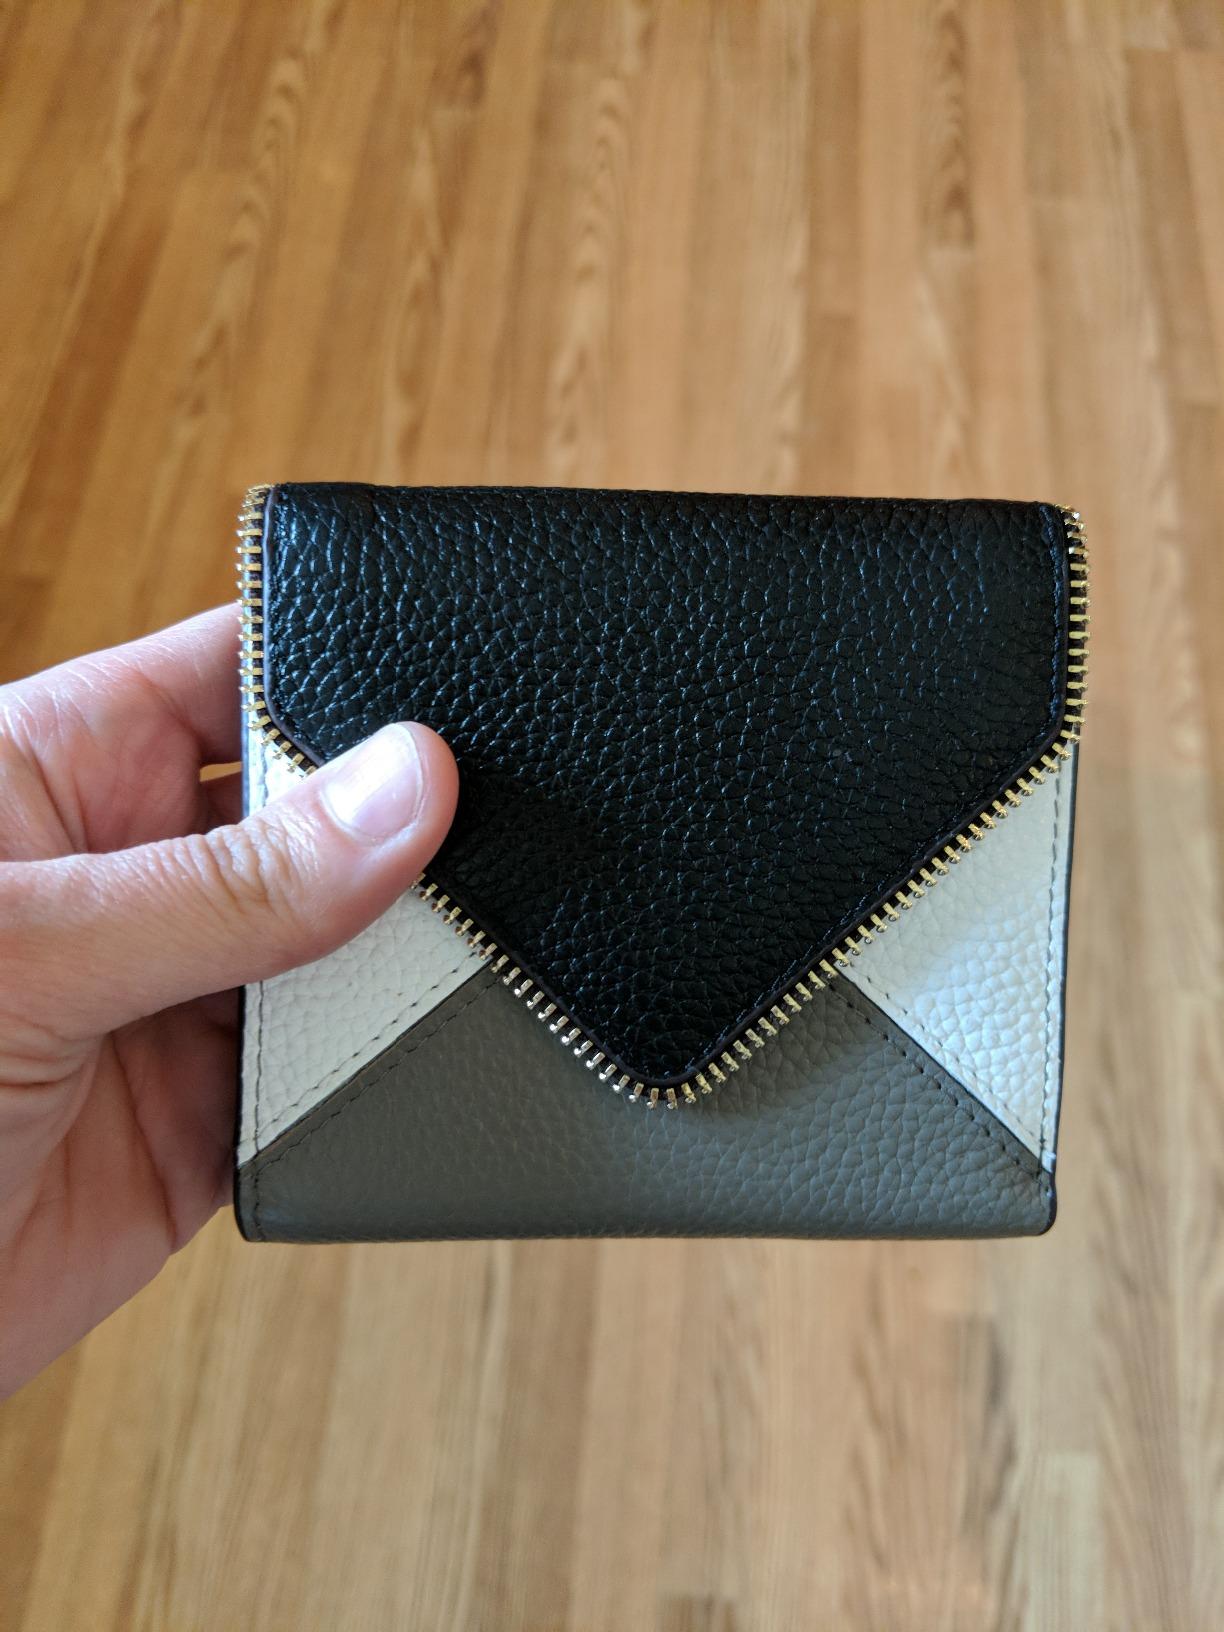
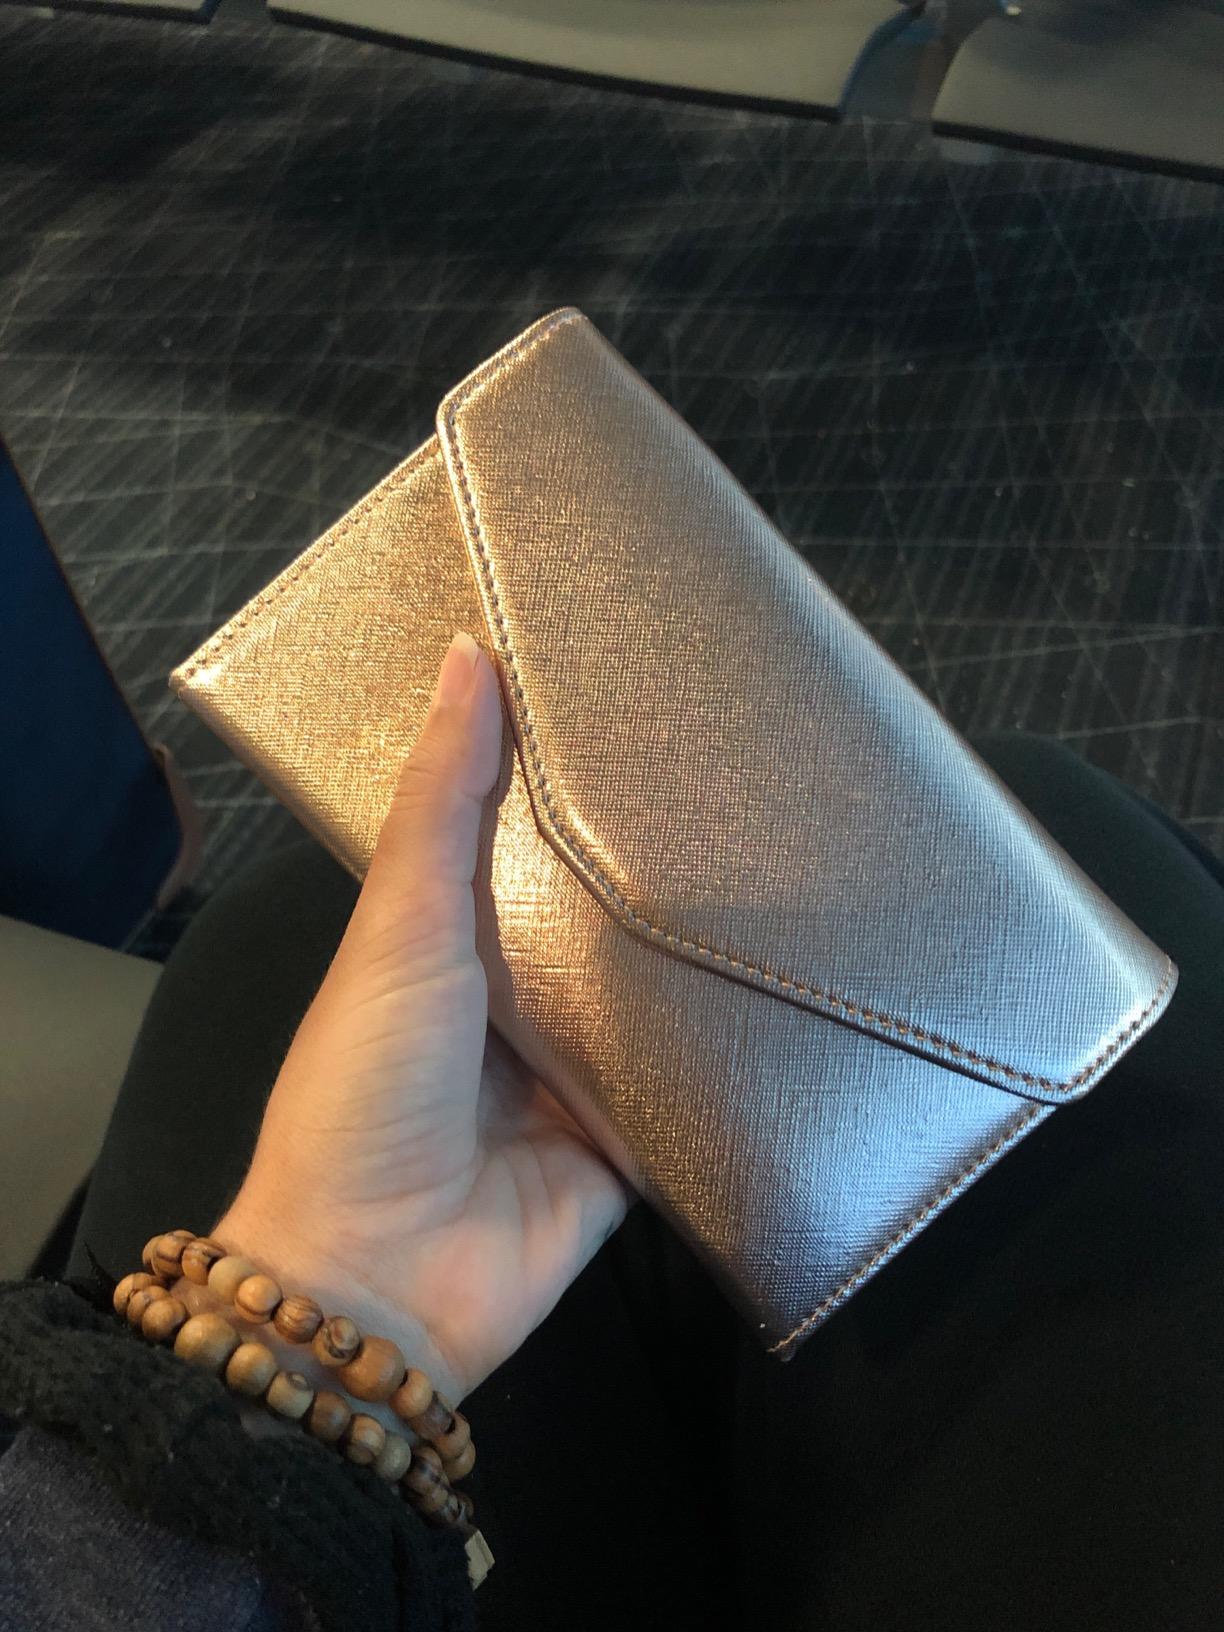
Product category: accessories_wallet
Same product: no